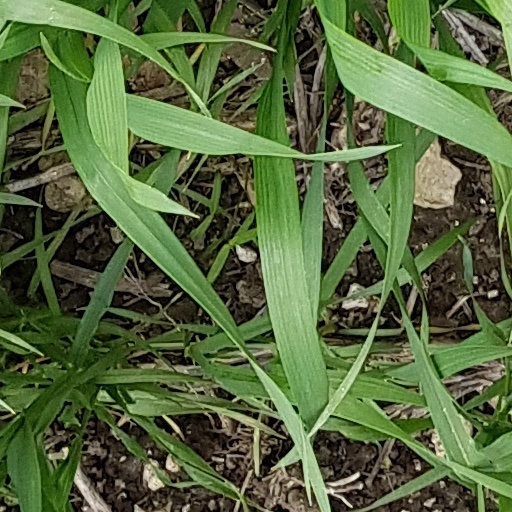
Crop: wheat